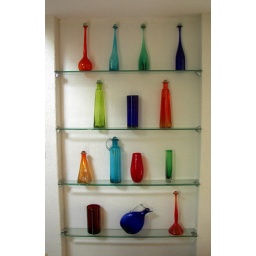
Fourteen bottles of glass in the wall, fourteen bottles of glass...